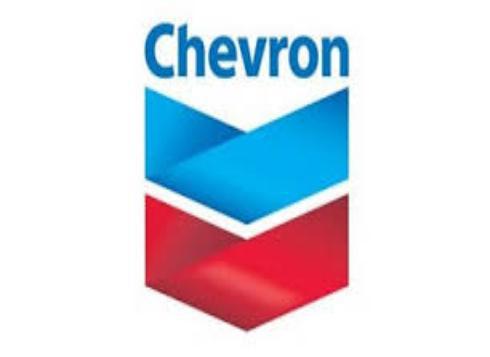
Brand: Chevron
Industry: Transportation